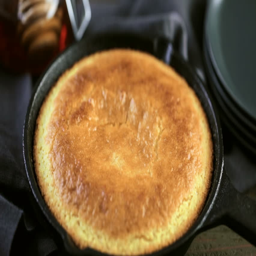
slice of sweet cornbread with honey on the plate